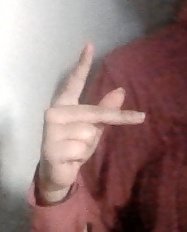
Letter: dha